Walferdange railway station

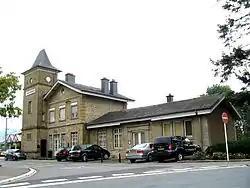
Walferdange Gare

Walferdange railway station is a railway station serving Walferdange, in central Luxembourg. It is operated by Chemins de Fer Luxembourgeois, the state-owned railway company.